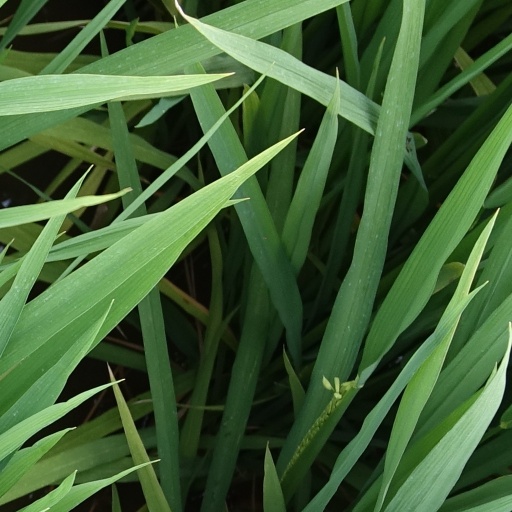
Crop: rice